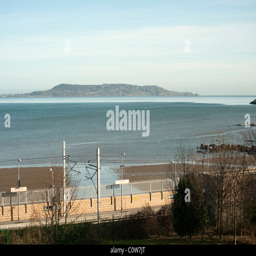
view with railway station in the foreground